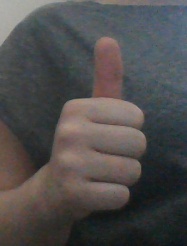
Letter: aleff